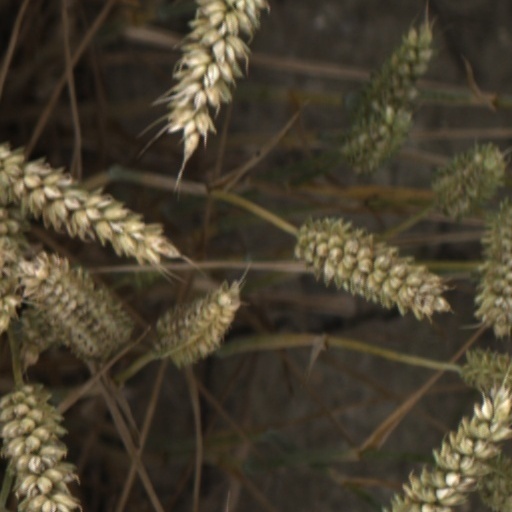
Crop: wheat